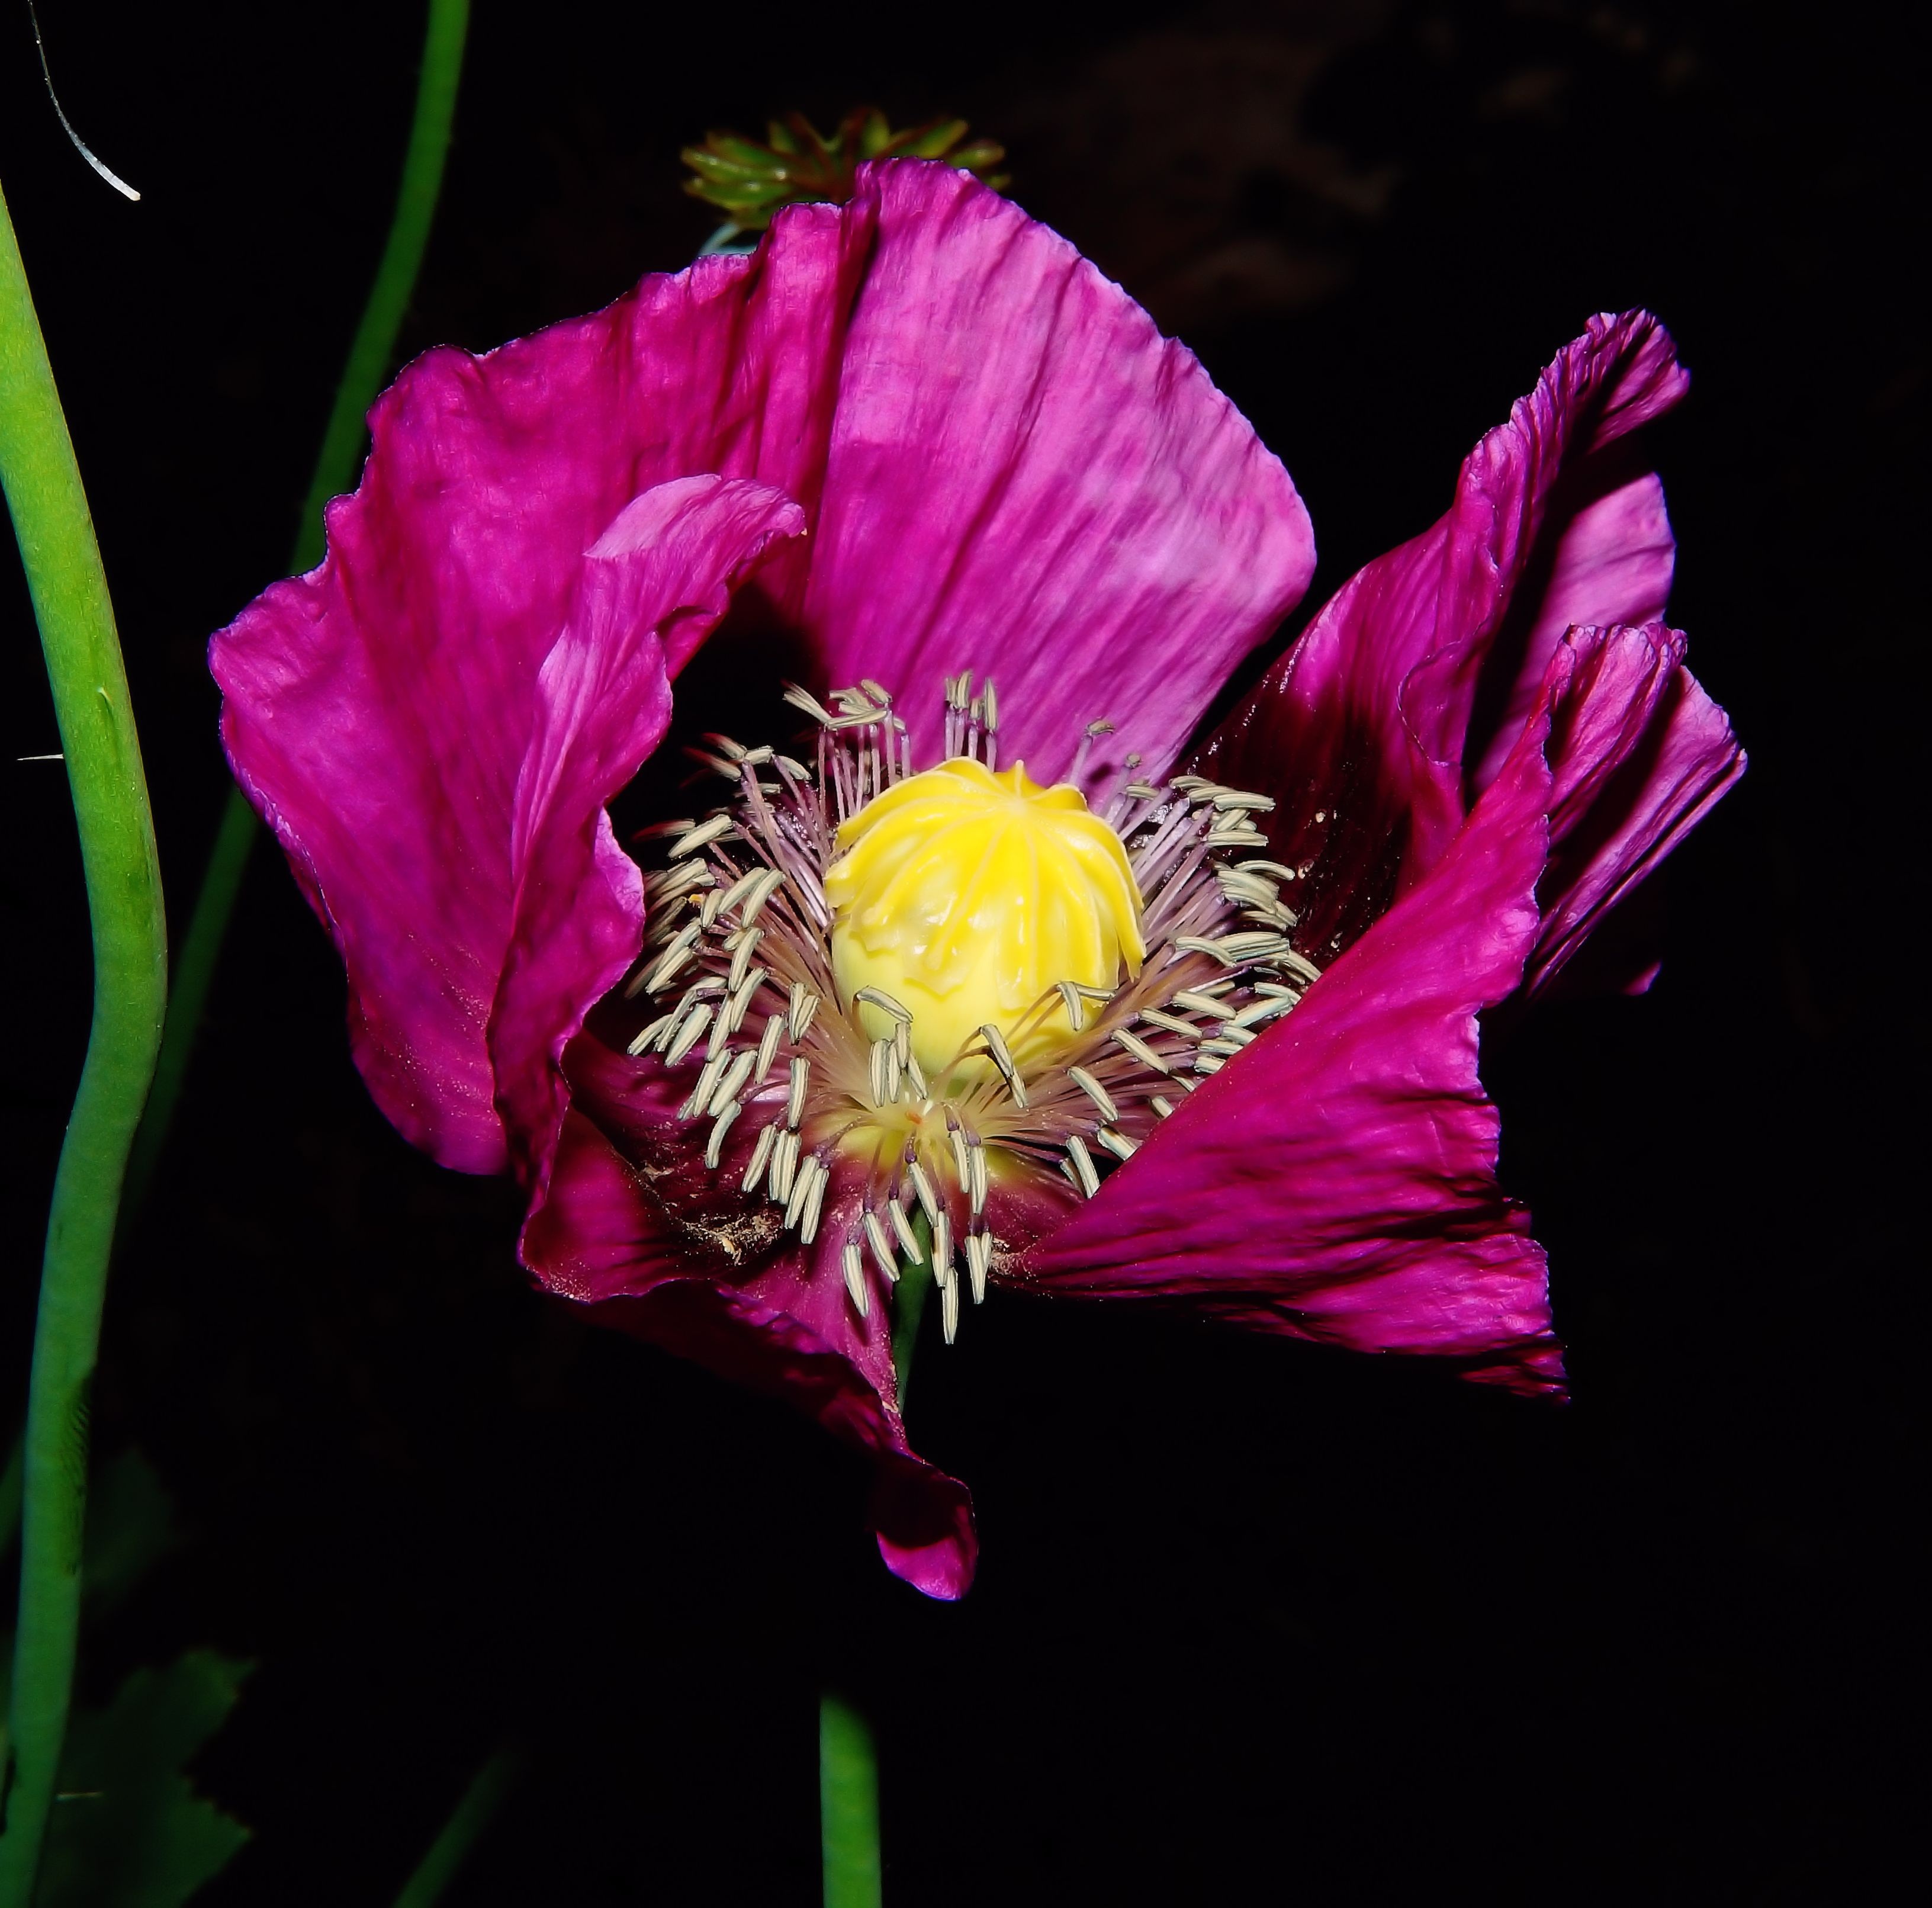
nature, blossom, plant, flower, purple, petal, bloom, garden, pink, close, flora, ornament, pistil, beautiful, peony, macro photography, flowering plant, early summer, plant stem, land plant